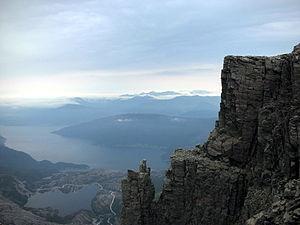
Le massif d'Ålfot ou massif d'Ålfotbre est un massif de montagne situé à l'extrémité occidentale du comté de Vestland, en Norvège. Le massif culmine à Gjegnen, à une altitude de 1 670 m. Il est longé au nord par le Nordfjord. Plusieurs glaciers couvrent le massif, dont en particulier l'Ålfotbreen et le Gjegnalundsbreen, d'une superficie respective de 17 et 13 km². Le massif est apprécié pour ses parois d'escalade.